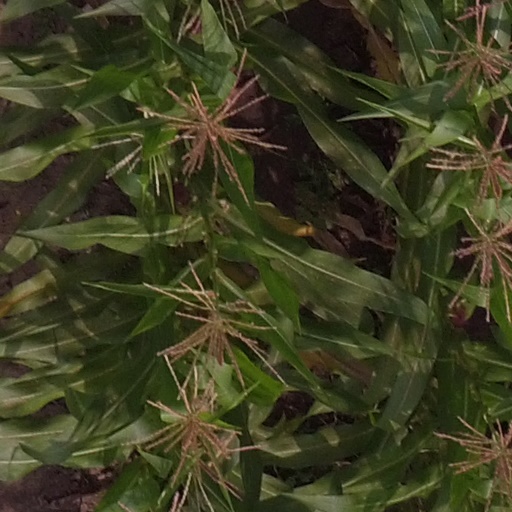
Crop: maize; corn